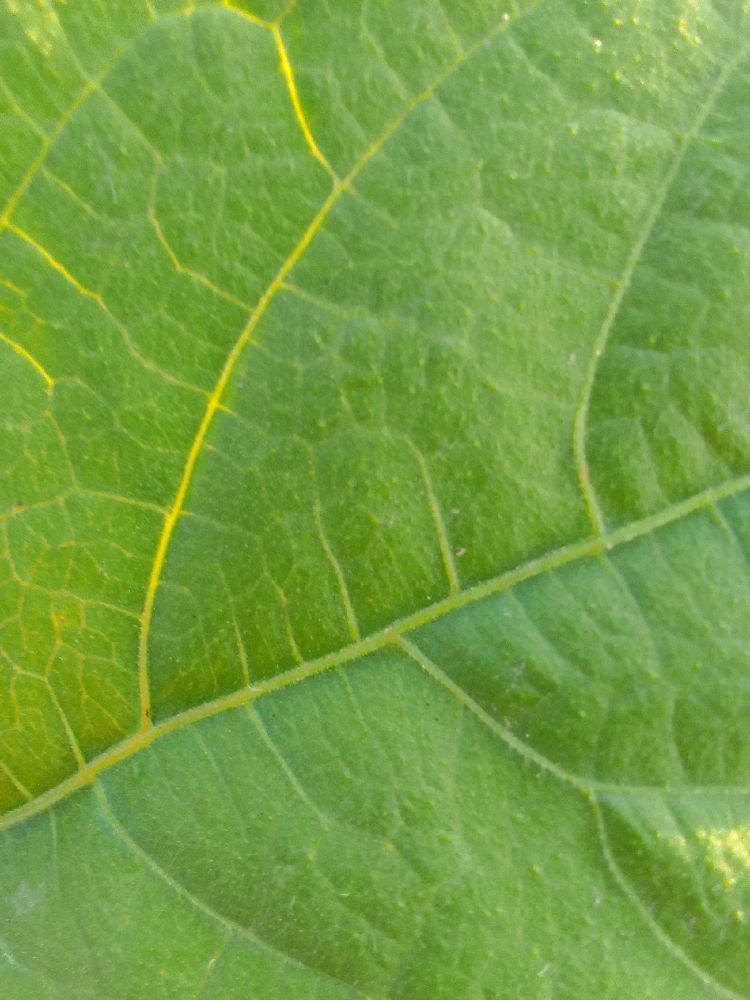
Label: healthy